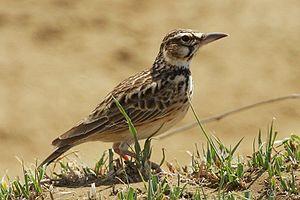
Le Cochevis à queue courte est une espèce de passereaux de la famille des Alaudidae.